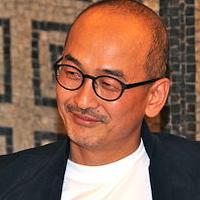
Age: 52